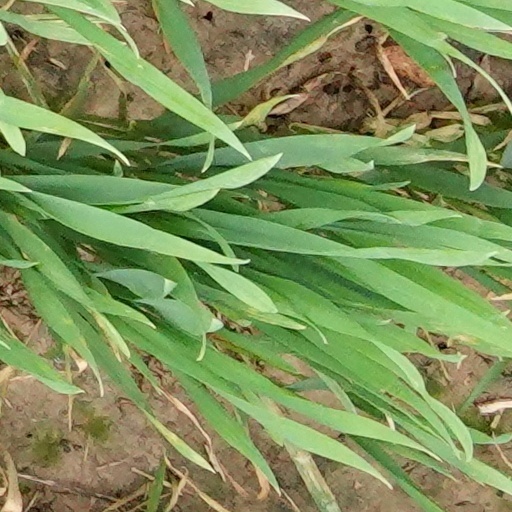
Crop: wheat